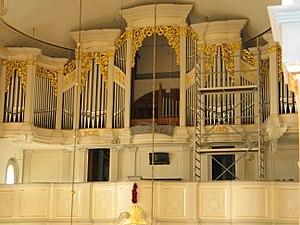
L'orgue de l'église Martin Luther à Schönheide dans les Monts Métallifères